Olena Shevchenko

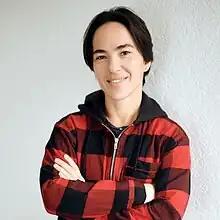
Shevchenko in 2021

Olena Olehivna Shevchenko (born 1982) is a Ukrainian women's and LGBT rights activist. After working as a teacher, she co-founded the NGO Insight in 2007 to advocate for LGBT inclusiveness on feminist platforms. She started annual events including Women's Day March, Transgender Day of Remembrance and the Festival of Equality, to protest against discrimination against women and the LGBT community in Ukraine and in other former Soviet countries. Her opponents have repeatedly attacked her and her events.